Parry (fencing)

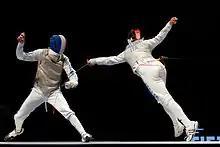
Jérémy Cadot (on the left) parries the flèche attack from Andrea Baldini during the final of the Challenge international de Paris.

To execute a parry, fencers strike the opponent's foible, or the area near the tip of the blade, with their forte, or the part of the blade near the bell guard (or handle) of the weapon. This deflects the opponent's blade away from them, protecting them and placing them in a good position to strike back. Approximations of the precise parries are made often during bouts, but are usually accurate enough to be classed as parries.